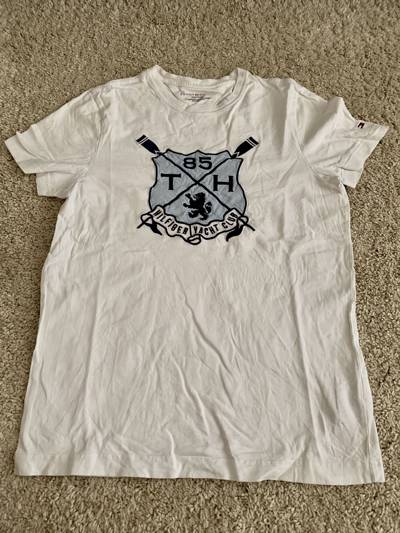
Waste category: clothes